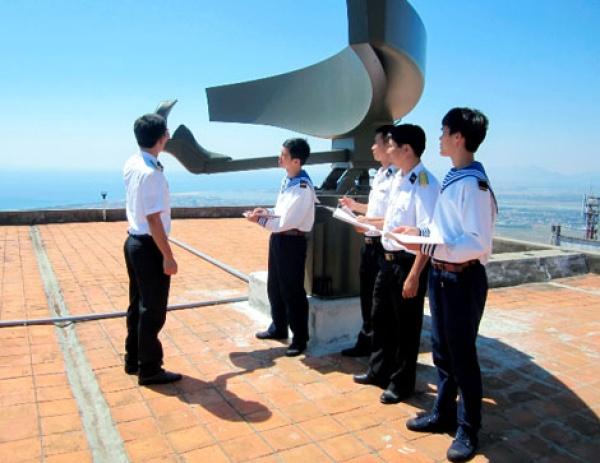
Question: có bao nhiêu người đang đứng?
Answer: có năm người